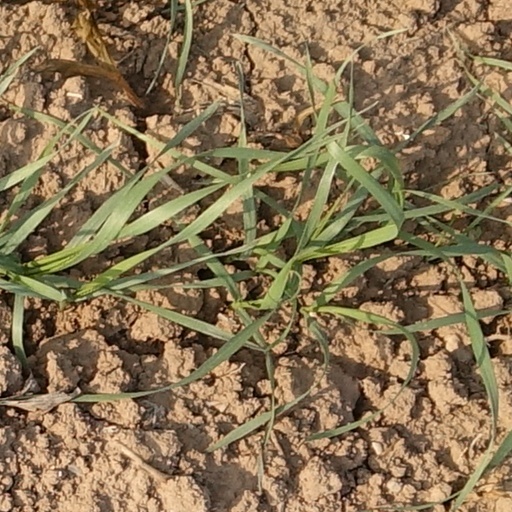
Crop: wheat